Laura Friedman

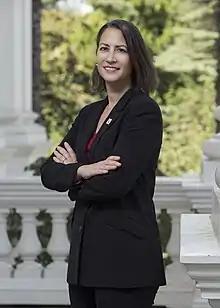
Official portrait in the California State Assembly, 2018

After serving seven years on the Glendale City Council, including a term as the mayor of Glendale, Laura Friedman was elected to the California State Assembly in 2016. During her first term in office, Laura authored a package of bills to establish landmark water efficiency standards, strengthen environmental sustainability, improve access to higher education, health care, and transportation alternatives, and create new avenues for communities to tackle the affordable housing crisis. In addition, she secured $20 million in funding for the completion of the Glendale Riverwalk Project, which for the first time will provide a safe bicycle and pedestrian connection from Glendale to Griffith Park. She has been tapped for several leadership roles in the legislature and served as the Assistant Speaker pro Tempore for the Assembly in 2018. She has also served as Chair of Transportation Committee, Chair of Natural Resources, and the Chair of the Assembly Select Committee on Small Business and Entrepreneurship. As the Chair of the Joint Rules Subcommittee on Sexual Harassment Prevention and Response, she's led a historic bicameral and bipartisan reform of the legislature's response to sexual harassment that's become a model for other states and local governments.